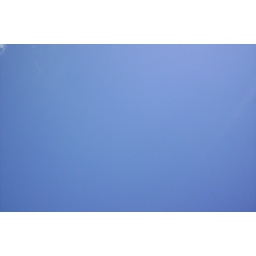
blue sky over East Frisia